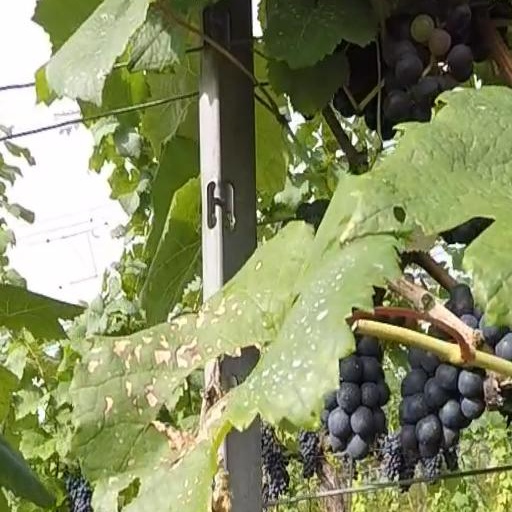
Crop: grape